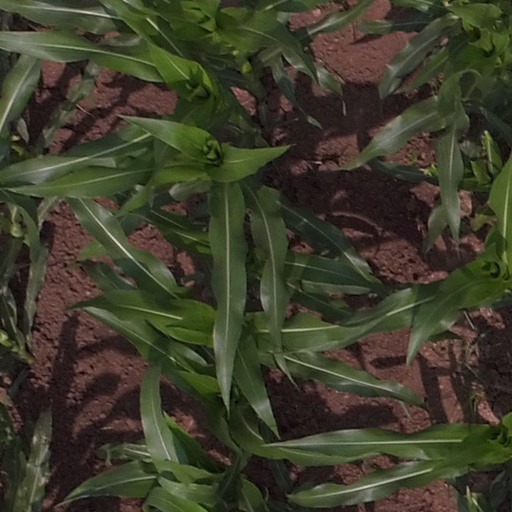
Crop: maize; corn